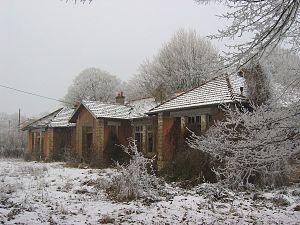
Camp d'Angevillers - Janvier 2006 Auteur
Le camp d'Angevillers situé sur la commune d'Angevillers, en Moselle, fait partie des casernements dits de sûreté construits en même temps que les ouvrages de la ligne Maginot en France dans les années 1930.
Angevillers est une commune française située dans le département de la Moselle, en région Grand Est.